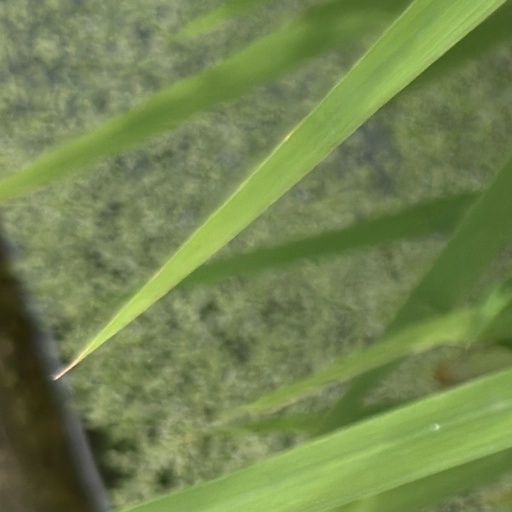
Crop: rice